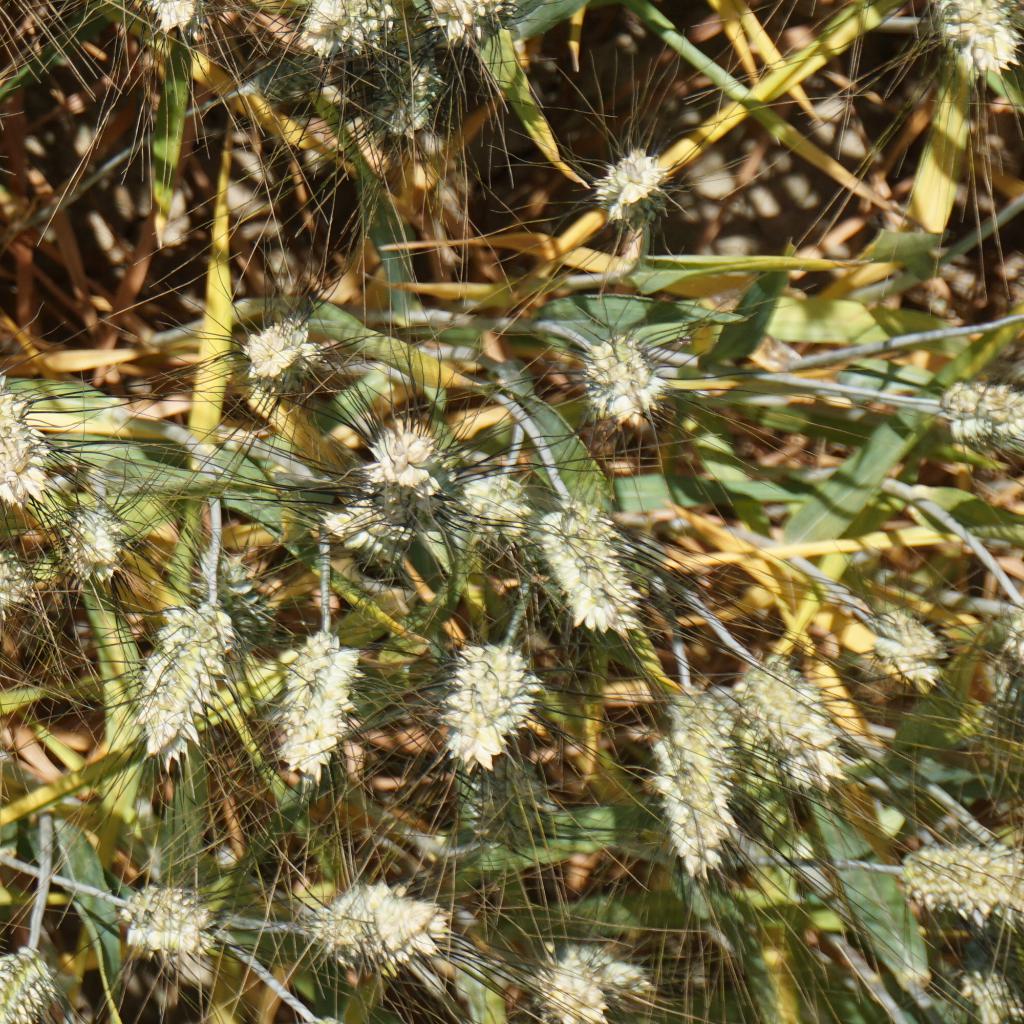
Country: France
Location: Gréoux
Wheat development stage: Filling - Ripening